Answer in natural language. Consider the 3D positions of the objects in the scene and not just the 2D positions in the image. Is the centerpoint of  Television (marked B) at a higher height than sofa (marked C)? Choose between the following options: yes or no
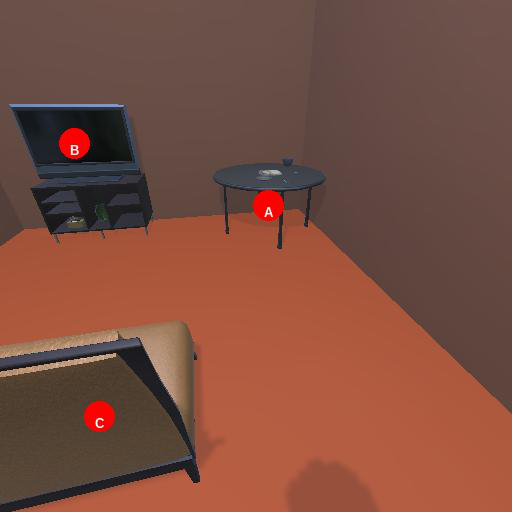
<answer>yes</answer>